Písek

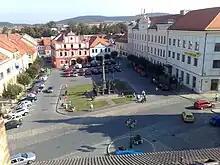
Marian column on Alšovo Square

There is the Industrial Zone Sever in Pražské Předměstí part of Písek. The largest industrial employers in Písek are S.N.O.P. CZ, Aisin Europe Manufacturing Czech, and Faurecia Components Písek, all three engaged in the production of automotive parts. Another large employer is the Písek Hospital.